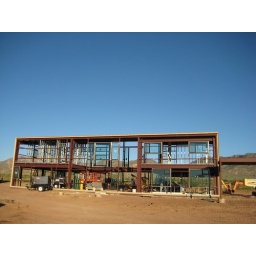
The front of the house with most of the window units installed. The garage it to the right. Photo by the Owner.